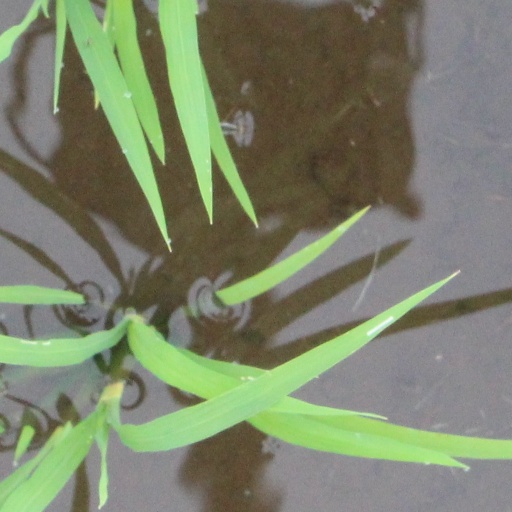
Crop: rice